Bangladesh Railway Class 2900

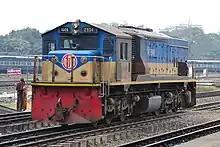
Class 2900 locomotive of Bangladesh Railway. This is locomotive no. 2934

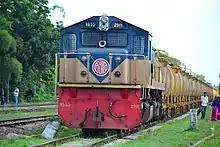
2911 with oil tanker

The Class 2900 locomotive can be used both for passenger services and freight services. It is highly recommended for prominent Bangladeshi trains like Subarna Express, Sonarbangla Express, Parabat Express etc. Long-distance trains like Lalmoni Express always run with Class 2900 locomotives.